Tropical cyclones in 2009

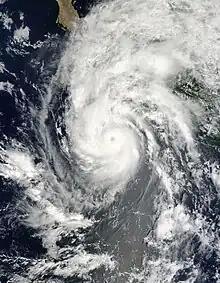
Hurricane Jimena

August was the most active month the year that 21 tropical cyclones formed throughout the world. 16 attained sustained wind speeds of or greater. Tropical Storm Ana became the first named storm of the very inactive 2009 Atlantic hurricane season, when it formed on August 11, one of that latest first named storms on record since Alex of 2004. Typhoon Morakot (Kiko) was the deadliest tropical cyclone of the year, killing 789 total. Hurricane Jimena became the most intense of the month in the latter portion of August.